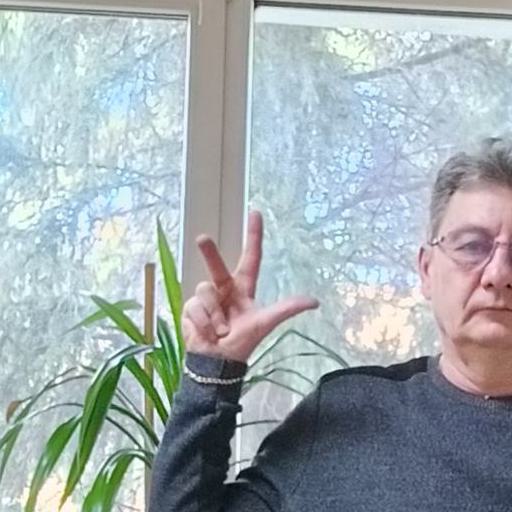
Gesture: three2